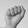
ASL letter: A